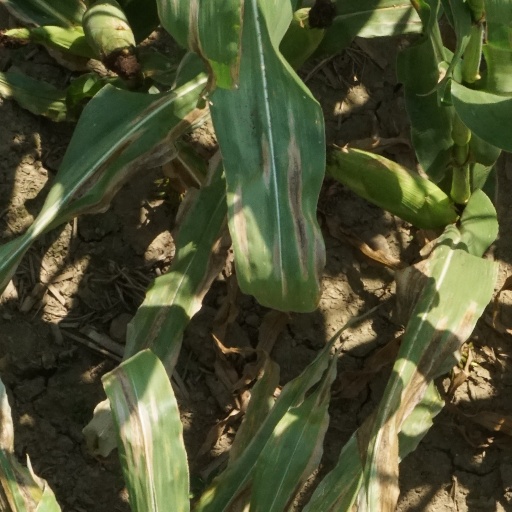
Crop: maize; corn